Leonid Kudayev

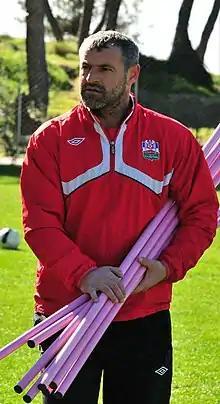
Leonid Kudayev

Leonid Mukharbiyevich Kudayev (born 29 April 1971) is a former Russian professional football player.